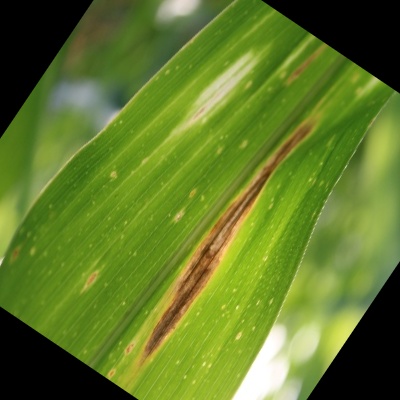
Label: Corn_(Maize)___Leaf_Spot